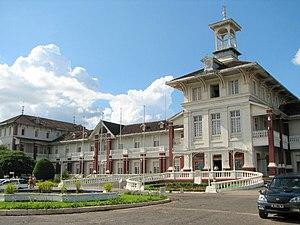
Hôtel des Thermes à Antsirabe, Madagascar
Antsirabe est une ville des hautes terres de Madagascar, chef-lieu de la région Vakinankaratra, dans le centre de l'île. C'est la troisième plus grande ville de Madagascar, avec une aire urbaine estimée en 2014 à 257 163 habitants.